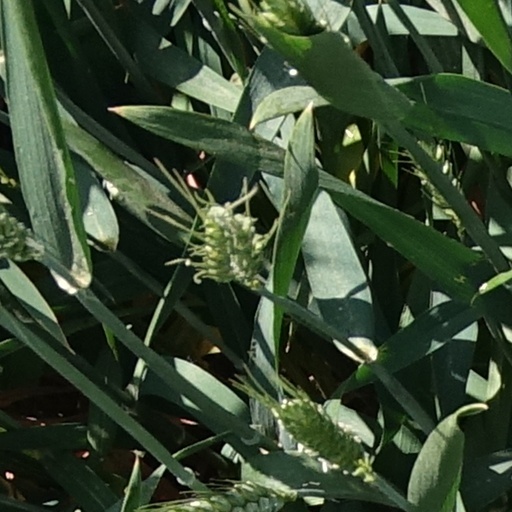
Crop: wheat